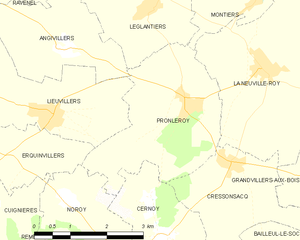
Pronleroy est une commune française située dans le département de l'Oise, en région Hauts-de-France. Ses habitants sont appelés les Prompeloniens et les Prompeloniennes.